Disley

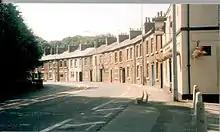
The Crescent, Disley in 2000

The parish of Disley was included in the 19th-century as one of three parishes in Hayfield rural sanitary district, alongside Hayfield and Mellor in Derbyshire. In 1894, under the Local Government Act 1894, rural sanitary districts became rural districts, but were required to be entirely within one county or another – this led to Disley, the only Cheshire parish of the sanitary district, to form the Disley Rural District on its own – one of only a few single-parish rural districts to exist. This remained in existence until 1974, when it was merged into the new Borough of Macclesfield, whilst retaining a parish council.